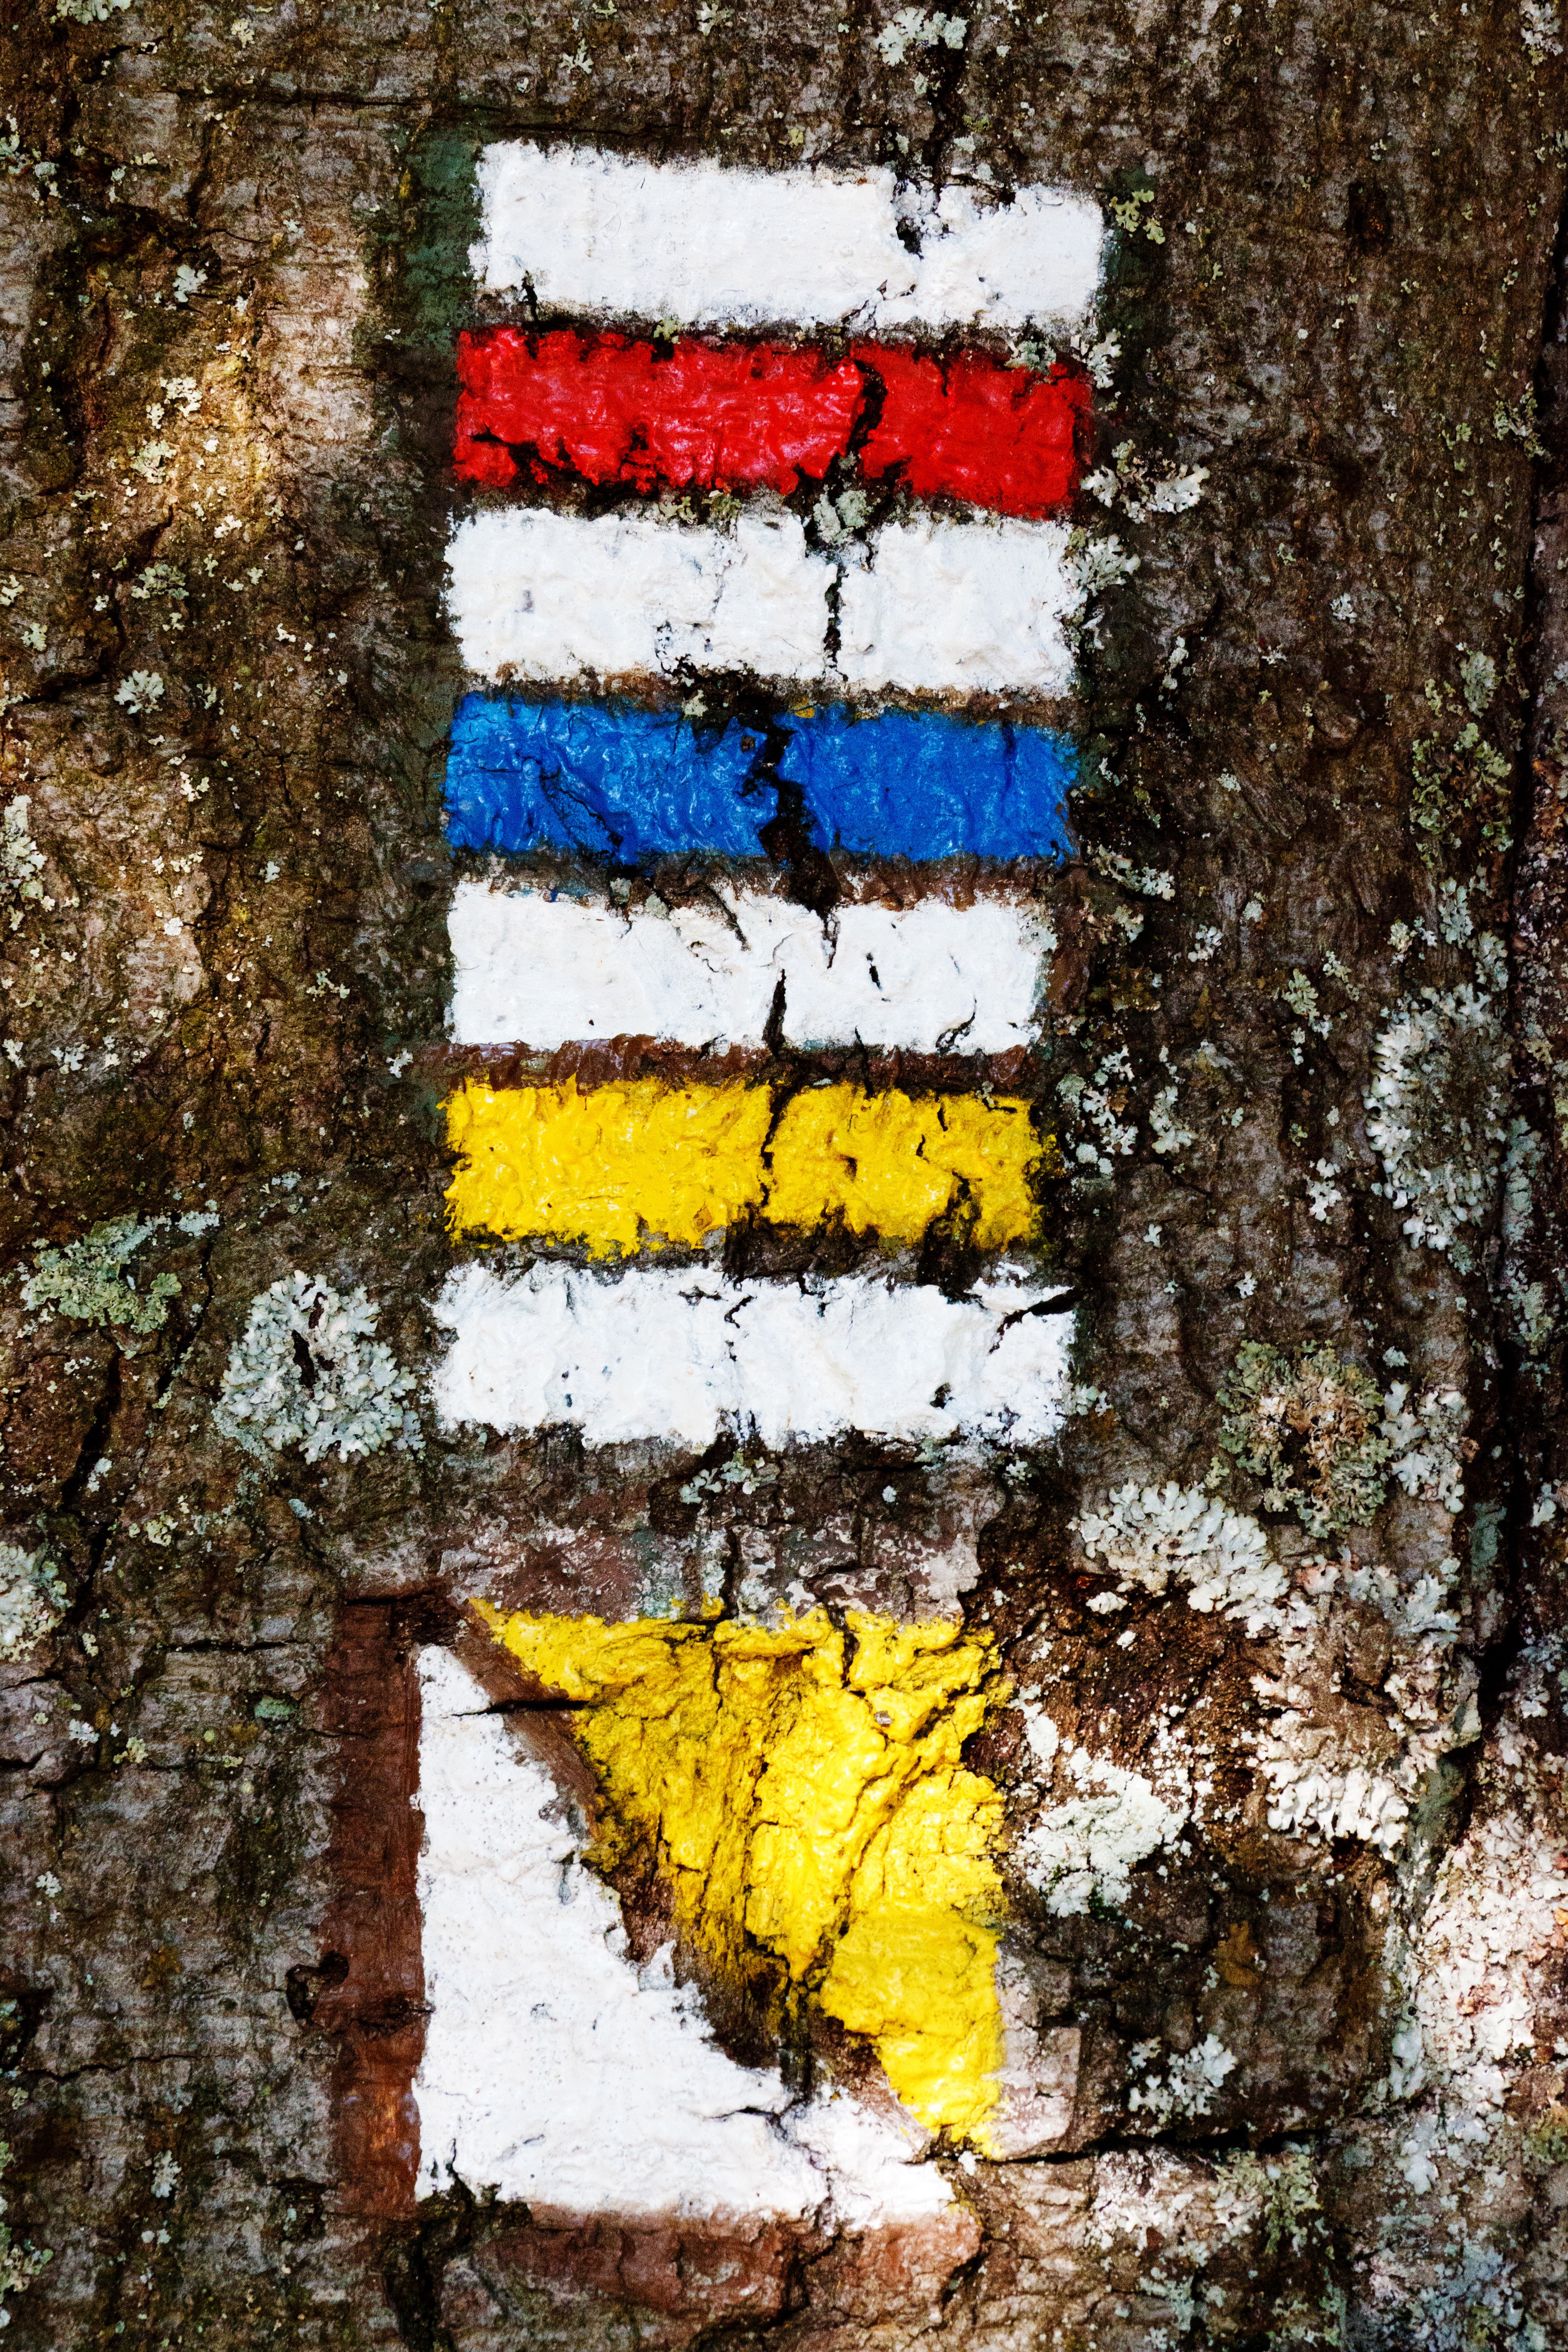
tree, path, wood, track, hiking, texture, leaf, number, trunk, wall, tourist, sign, direction, stamp, color, yellow, tourism, trip, route, graffiti, painting, art, way, mark, guide, modern art, reference